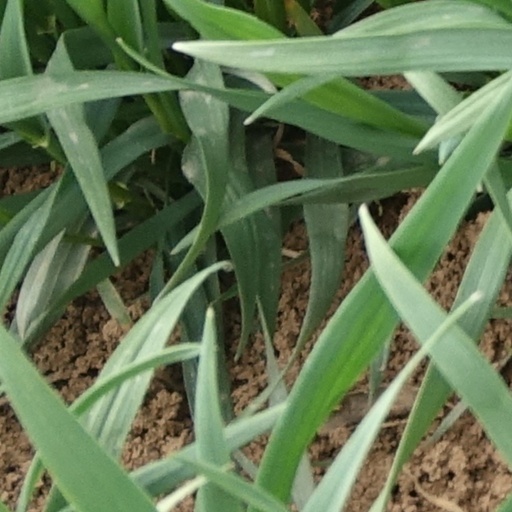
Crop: wheat